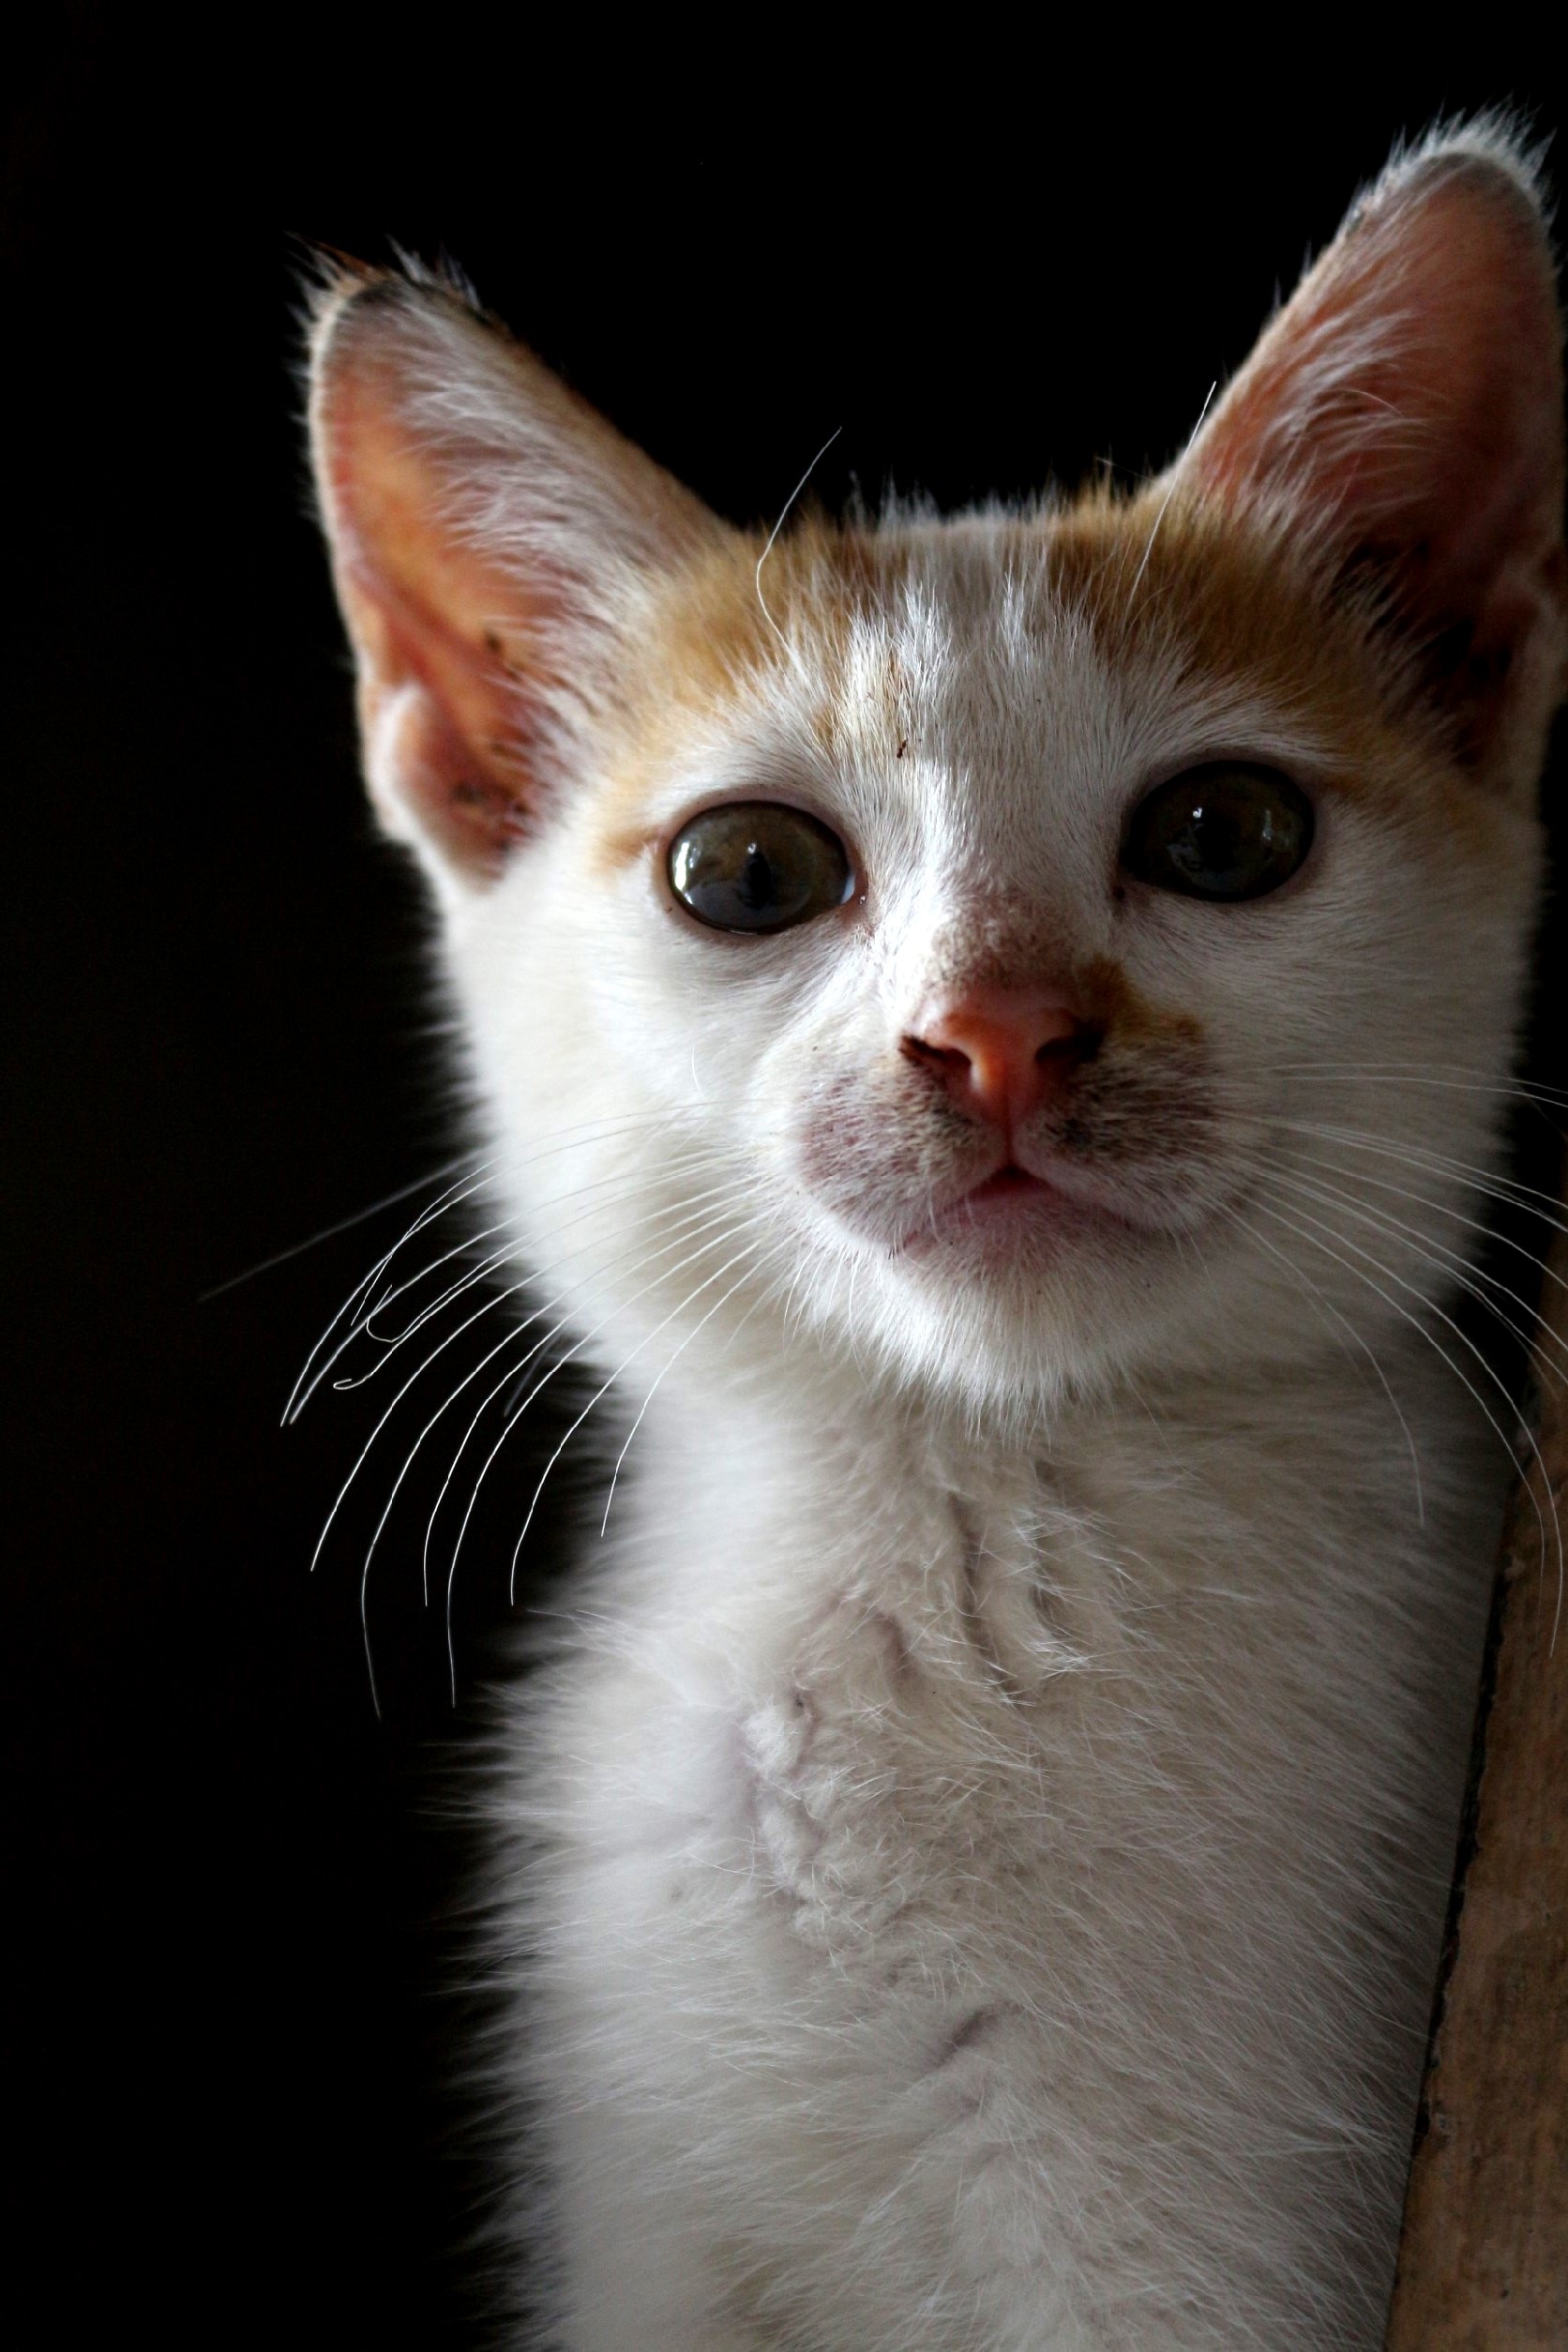
nature, white, sweet, escape, animal, cute, looking, standing, environment, love, pet, fur, portrait, young, kitten, cat, tropical, natural, small, feline, calm, mammal, care, playing, friendship, lonely, fauna, life, playful, striped, cheerful, nose, eyes, whiskers, candid, fun, kitty, relaxation, picturesque, furry, puss, ball, mammals, vertebrate, funny, creature, discovery, expression, nice, soft, domestic, exotic, cuddly, adorable, curious, casual, cute cat, geographic, veterinarian, mammalia, bonding, vet, european shorthair, cat isolated, burmilla, small to medium sized cats, cat like mammal, carnivoran, domestic short haired cat, khao manee